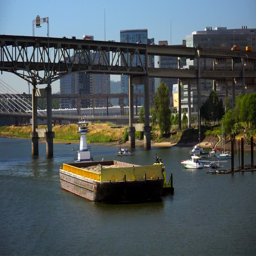
a tugboat pushes a barge of sand down river